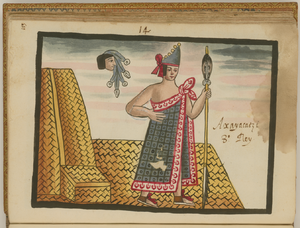
Le codex Tovar, attribué à Jean de Tovar, jésuite mexicain du XVIe